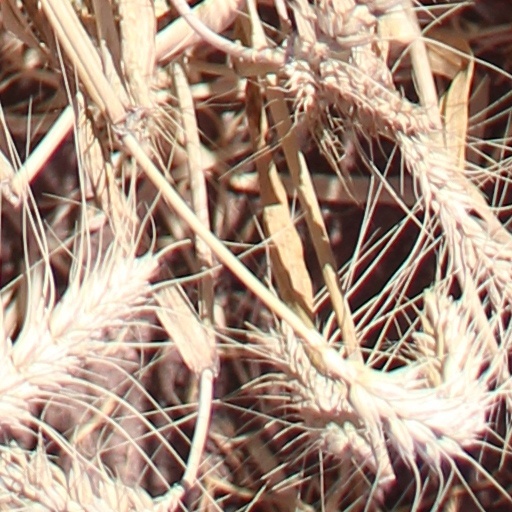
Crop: wheat